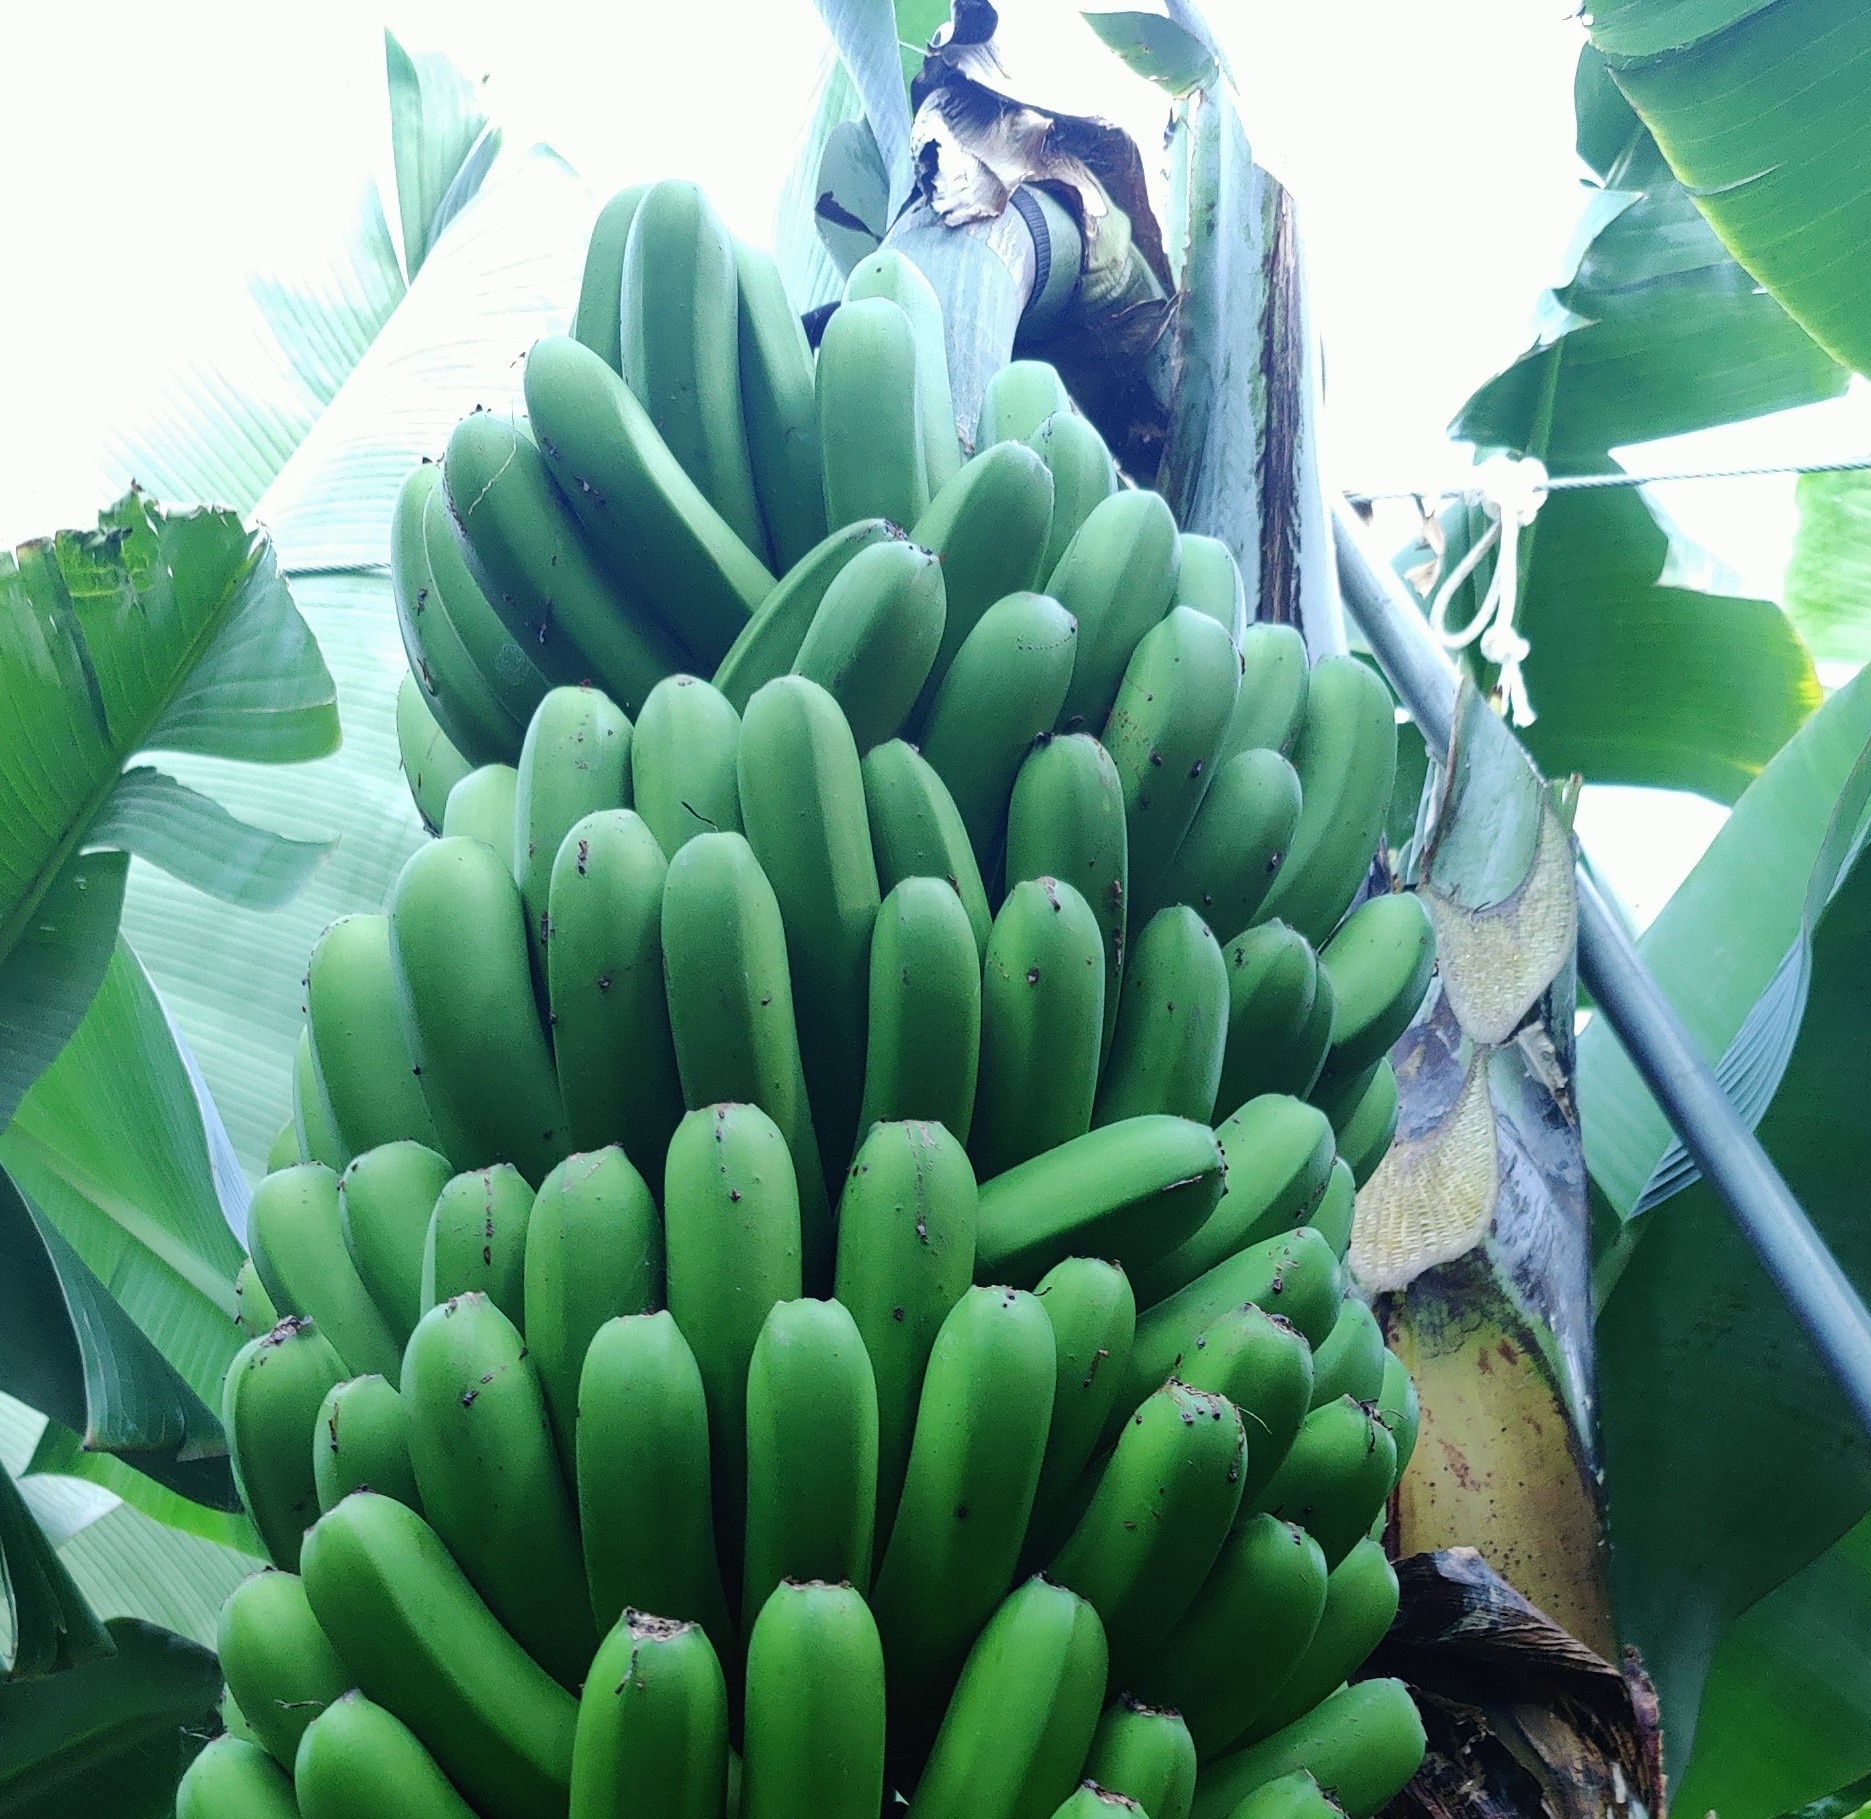
Label: Cut